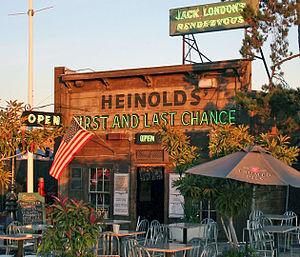
Ceci est la liste des lieux historiques inscrits sur le registre national dans le comté d'Alameda en Californie.